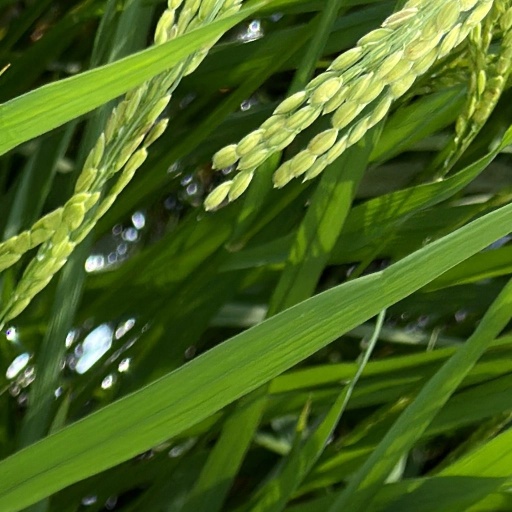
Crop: rice